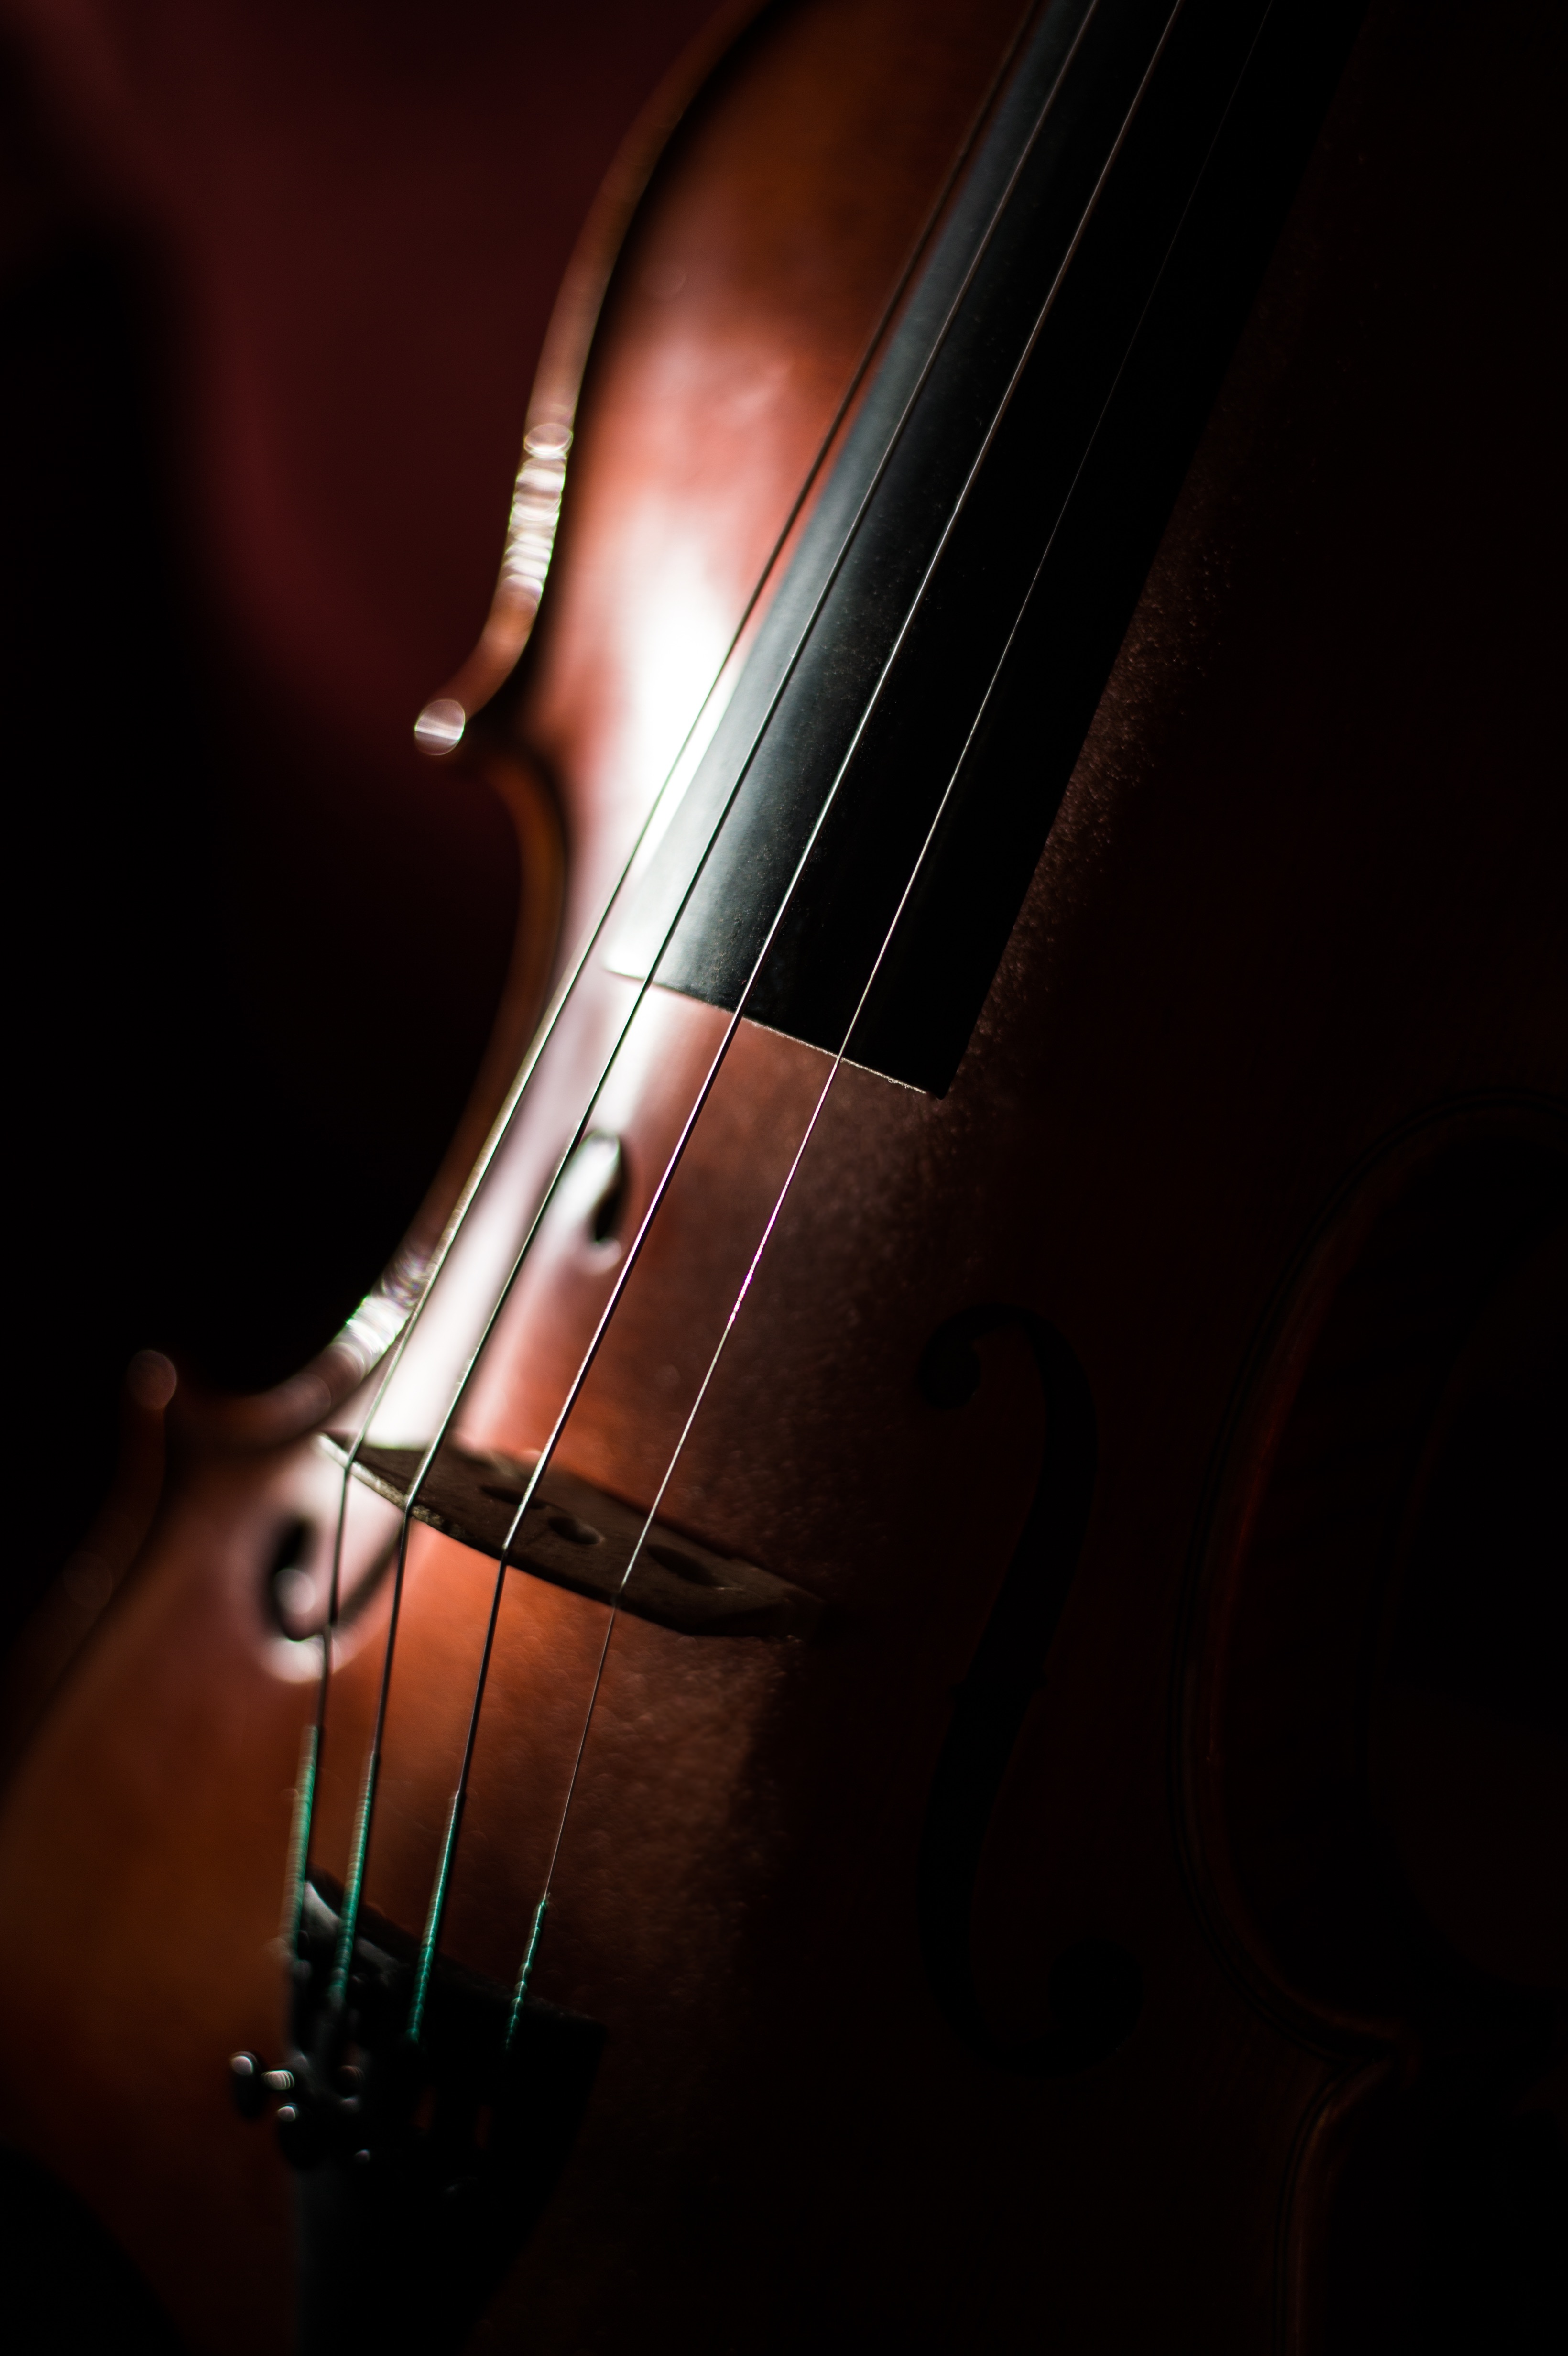
bowed string instrument, cello, violin family, musical instrument, string instrument, red, double bass, bass guitar, close up, viol, guitar, classical music, violin, acoustic guitar, plucked string instruments